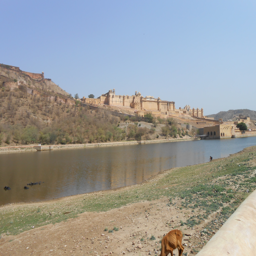
palacethe one that looked like tourist attraction .